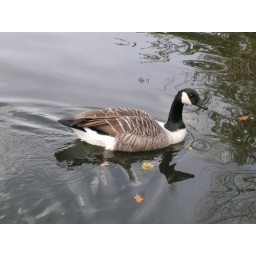
A duck swimming in Dulwich Park